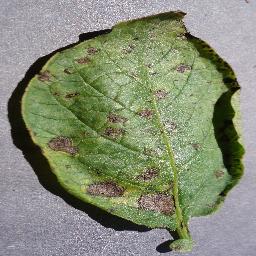
Label: Potato___Early_blight